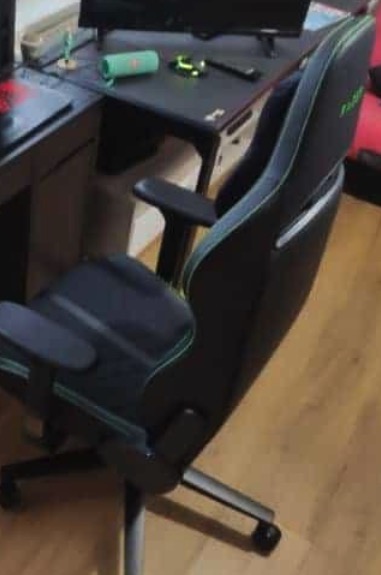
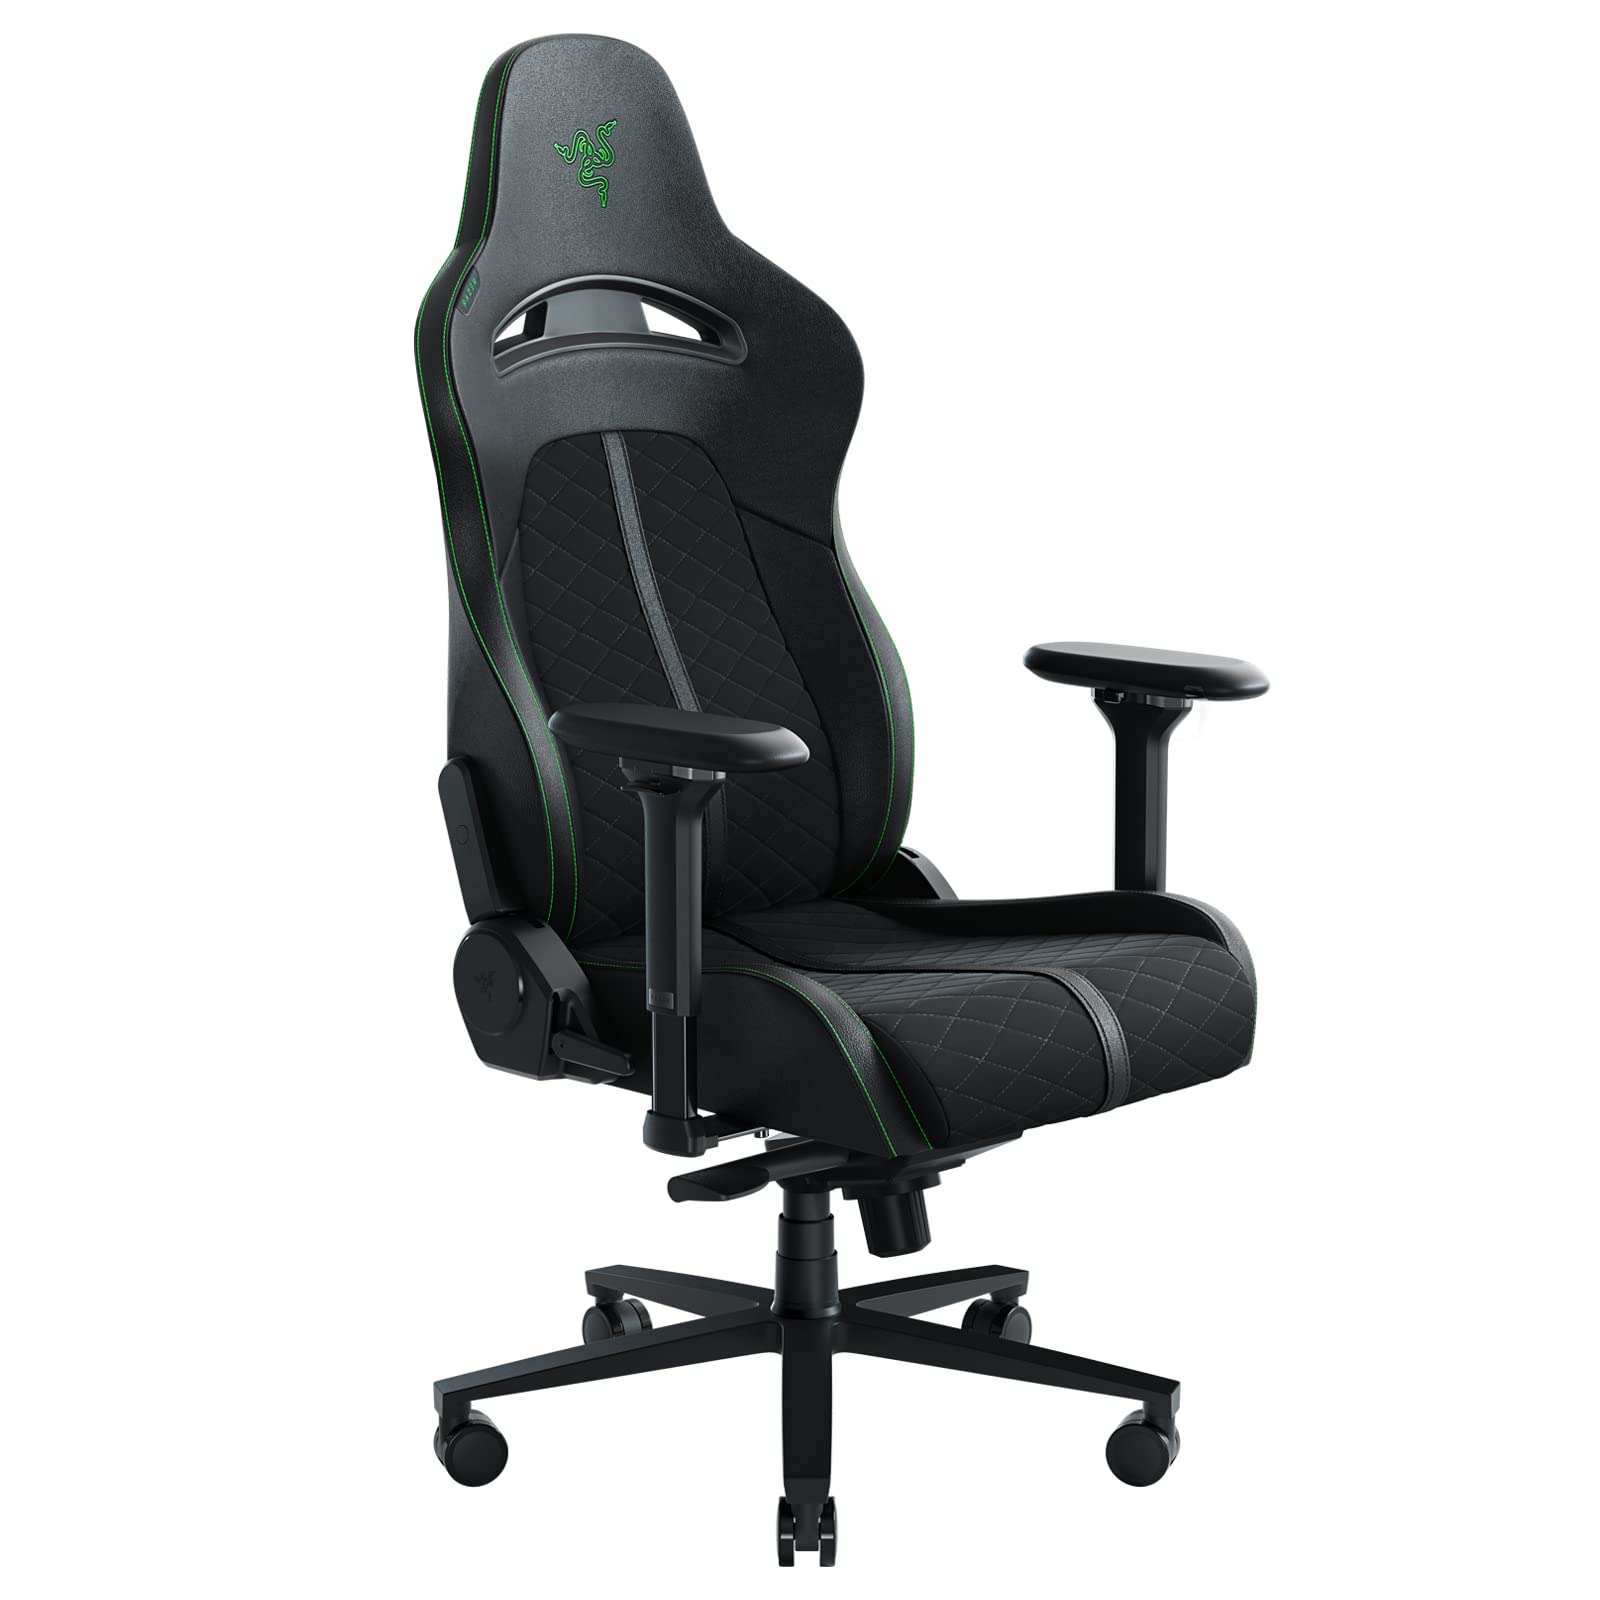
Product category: items_chair
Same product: no